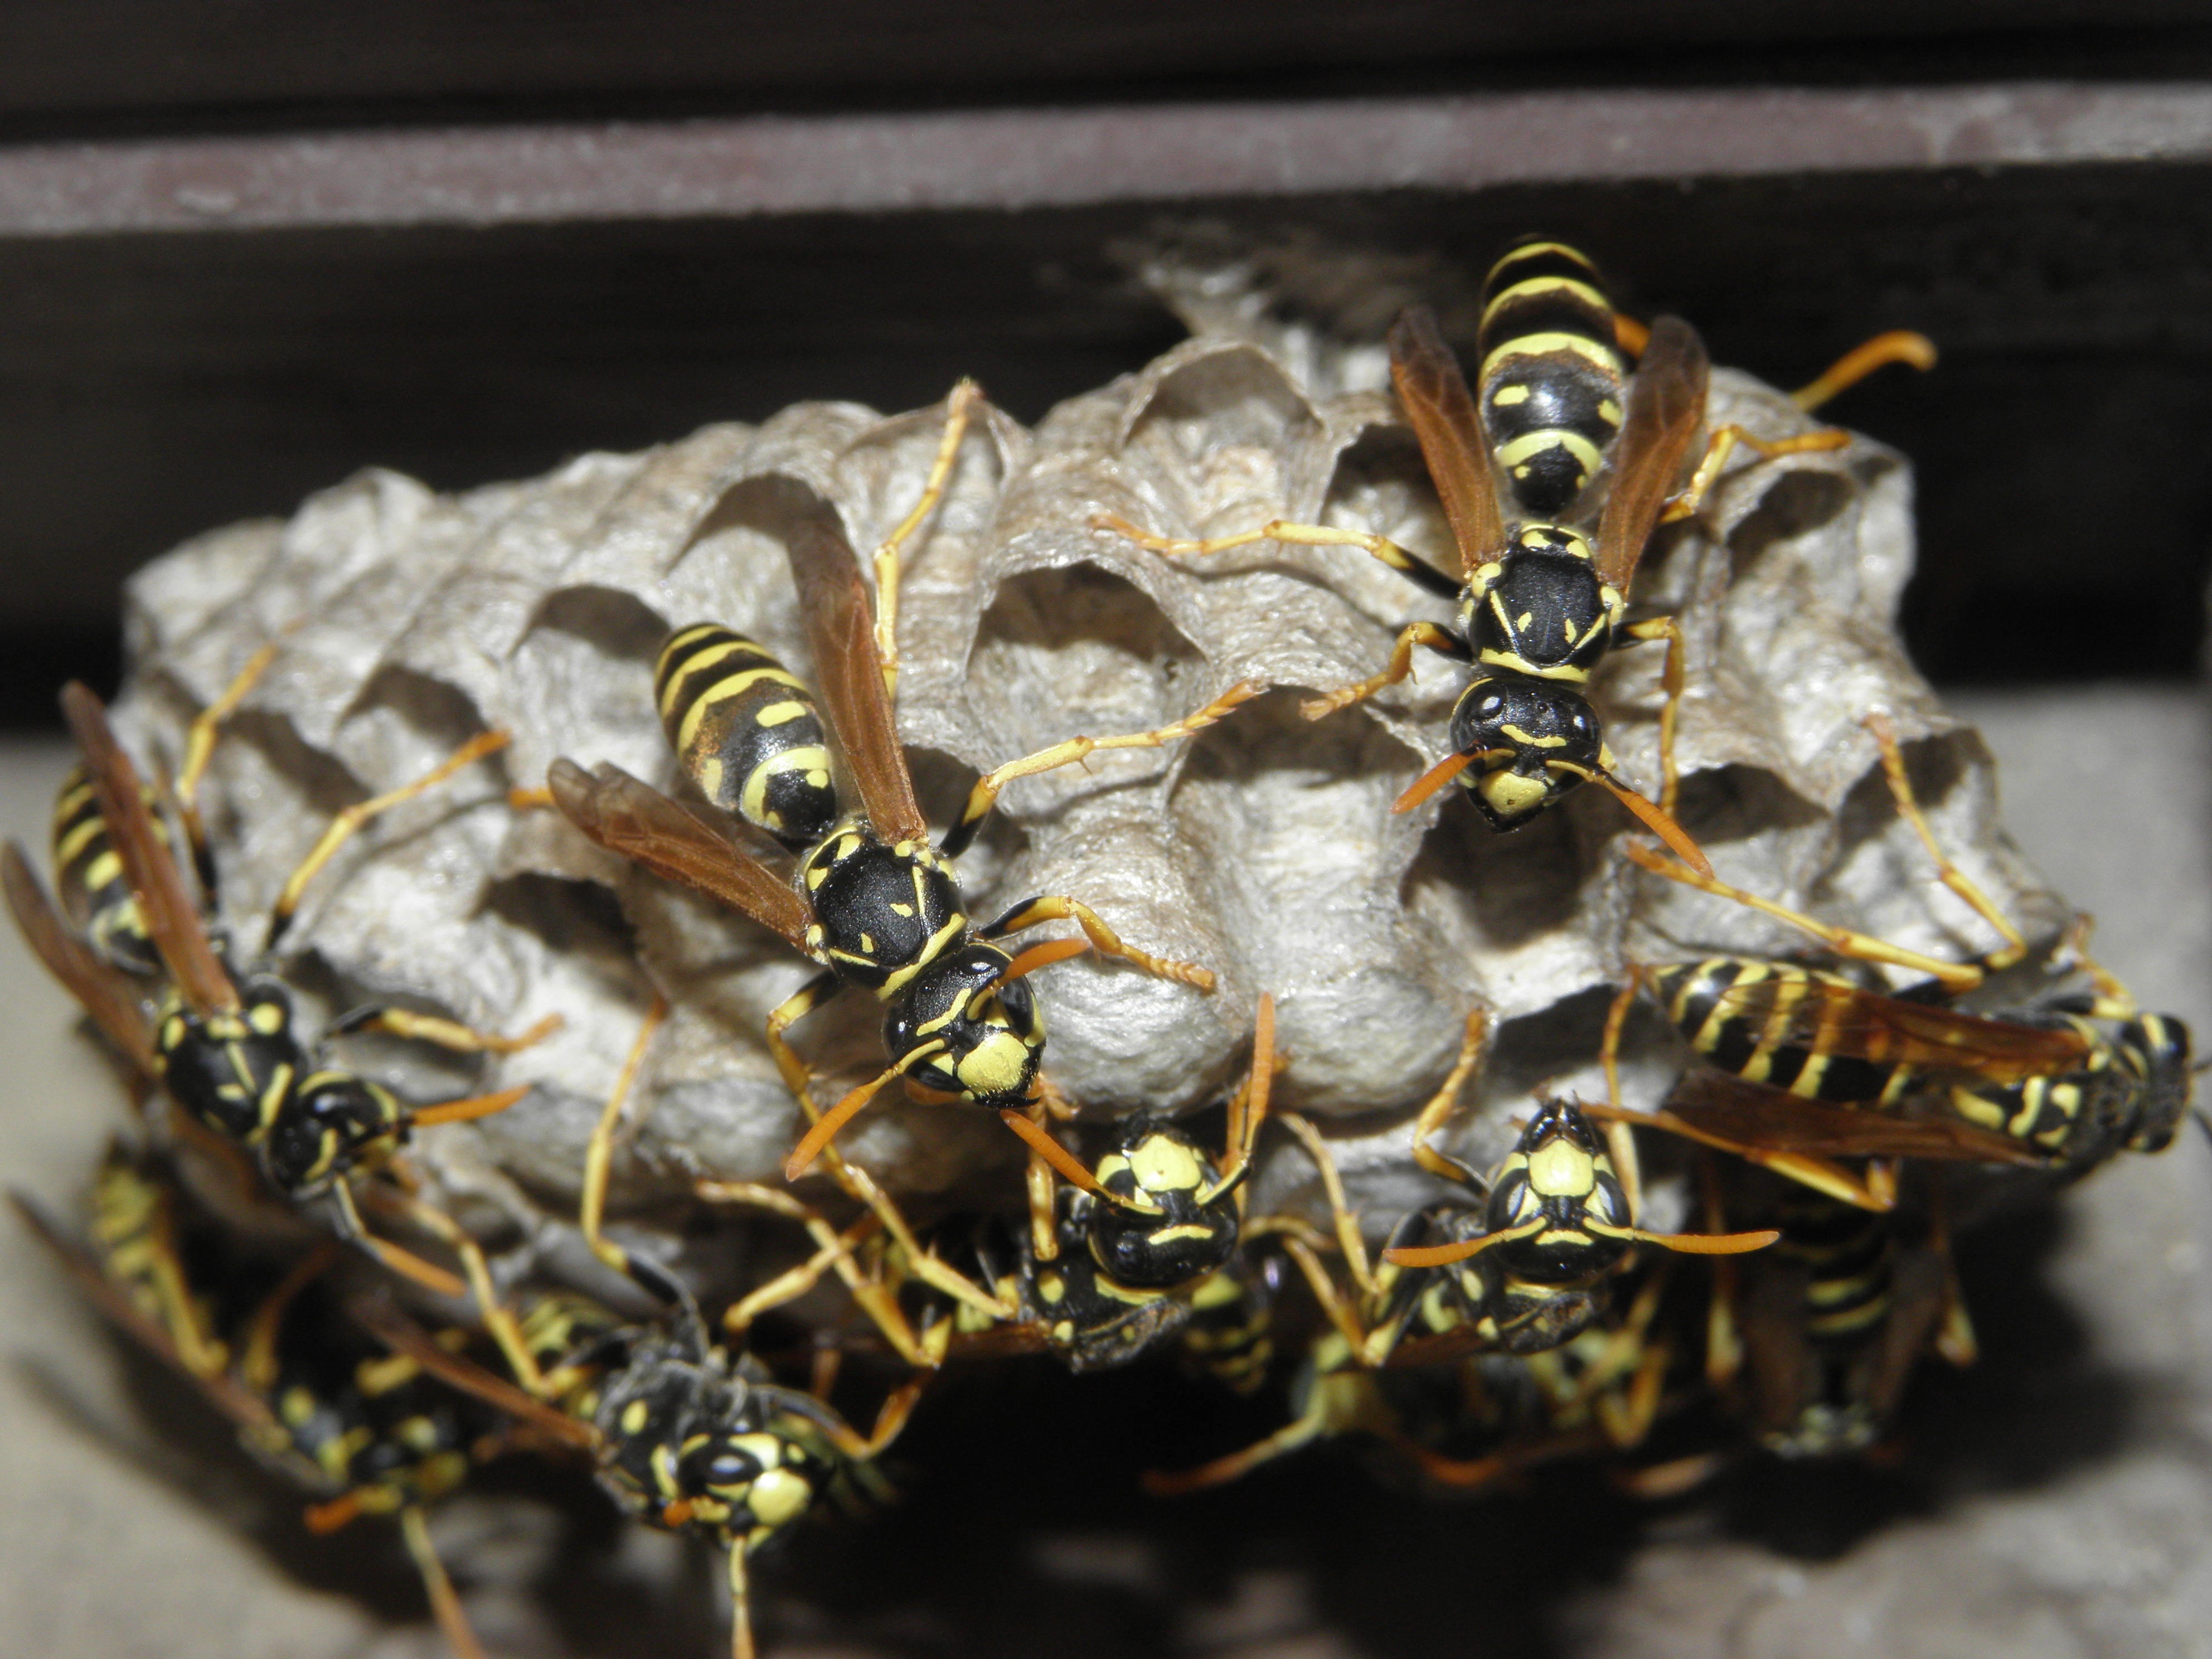
nature, insect, invertebrate, jewellery, insects, hornet, wasp, wasps, macro photography, membrane winged insect